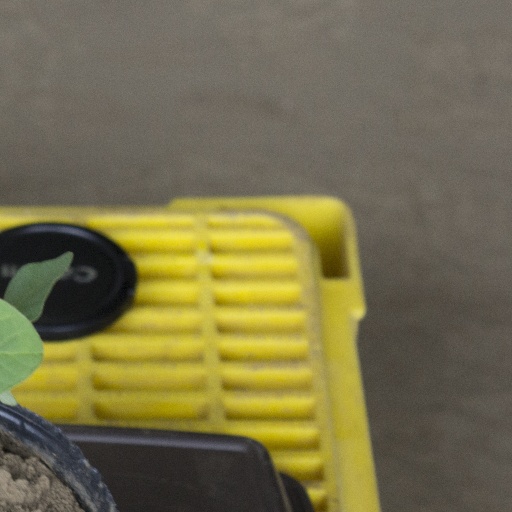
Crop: soybean